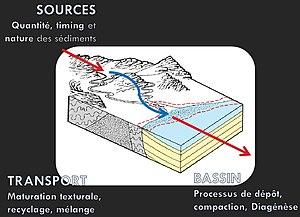
Le source to sink, parfois noté source-to-sink, est une discipline de la sédimentologie consistant à étudier l'intégralité d'un système sédimentaire c'est-à-dire ses sources de sédiments, ses processus de transports et de recyclage, et sa dynamique de déposition et de diagénèse. On parle d'analyse de provenance quand la compréhension des sources est basée sur l'étude des sédiments.